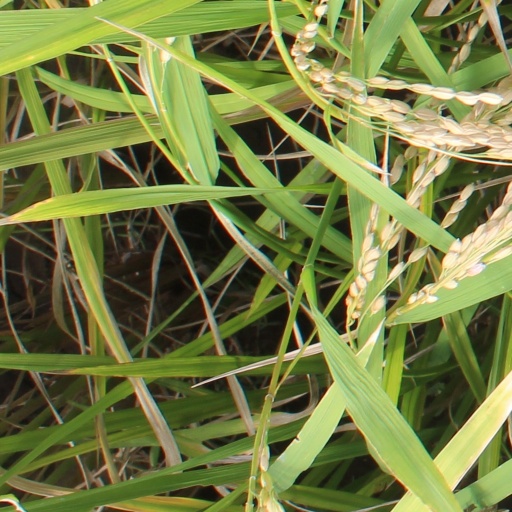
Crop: rice